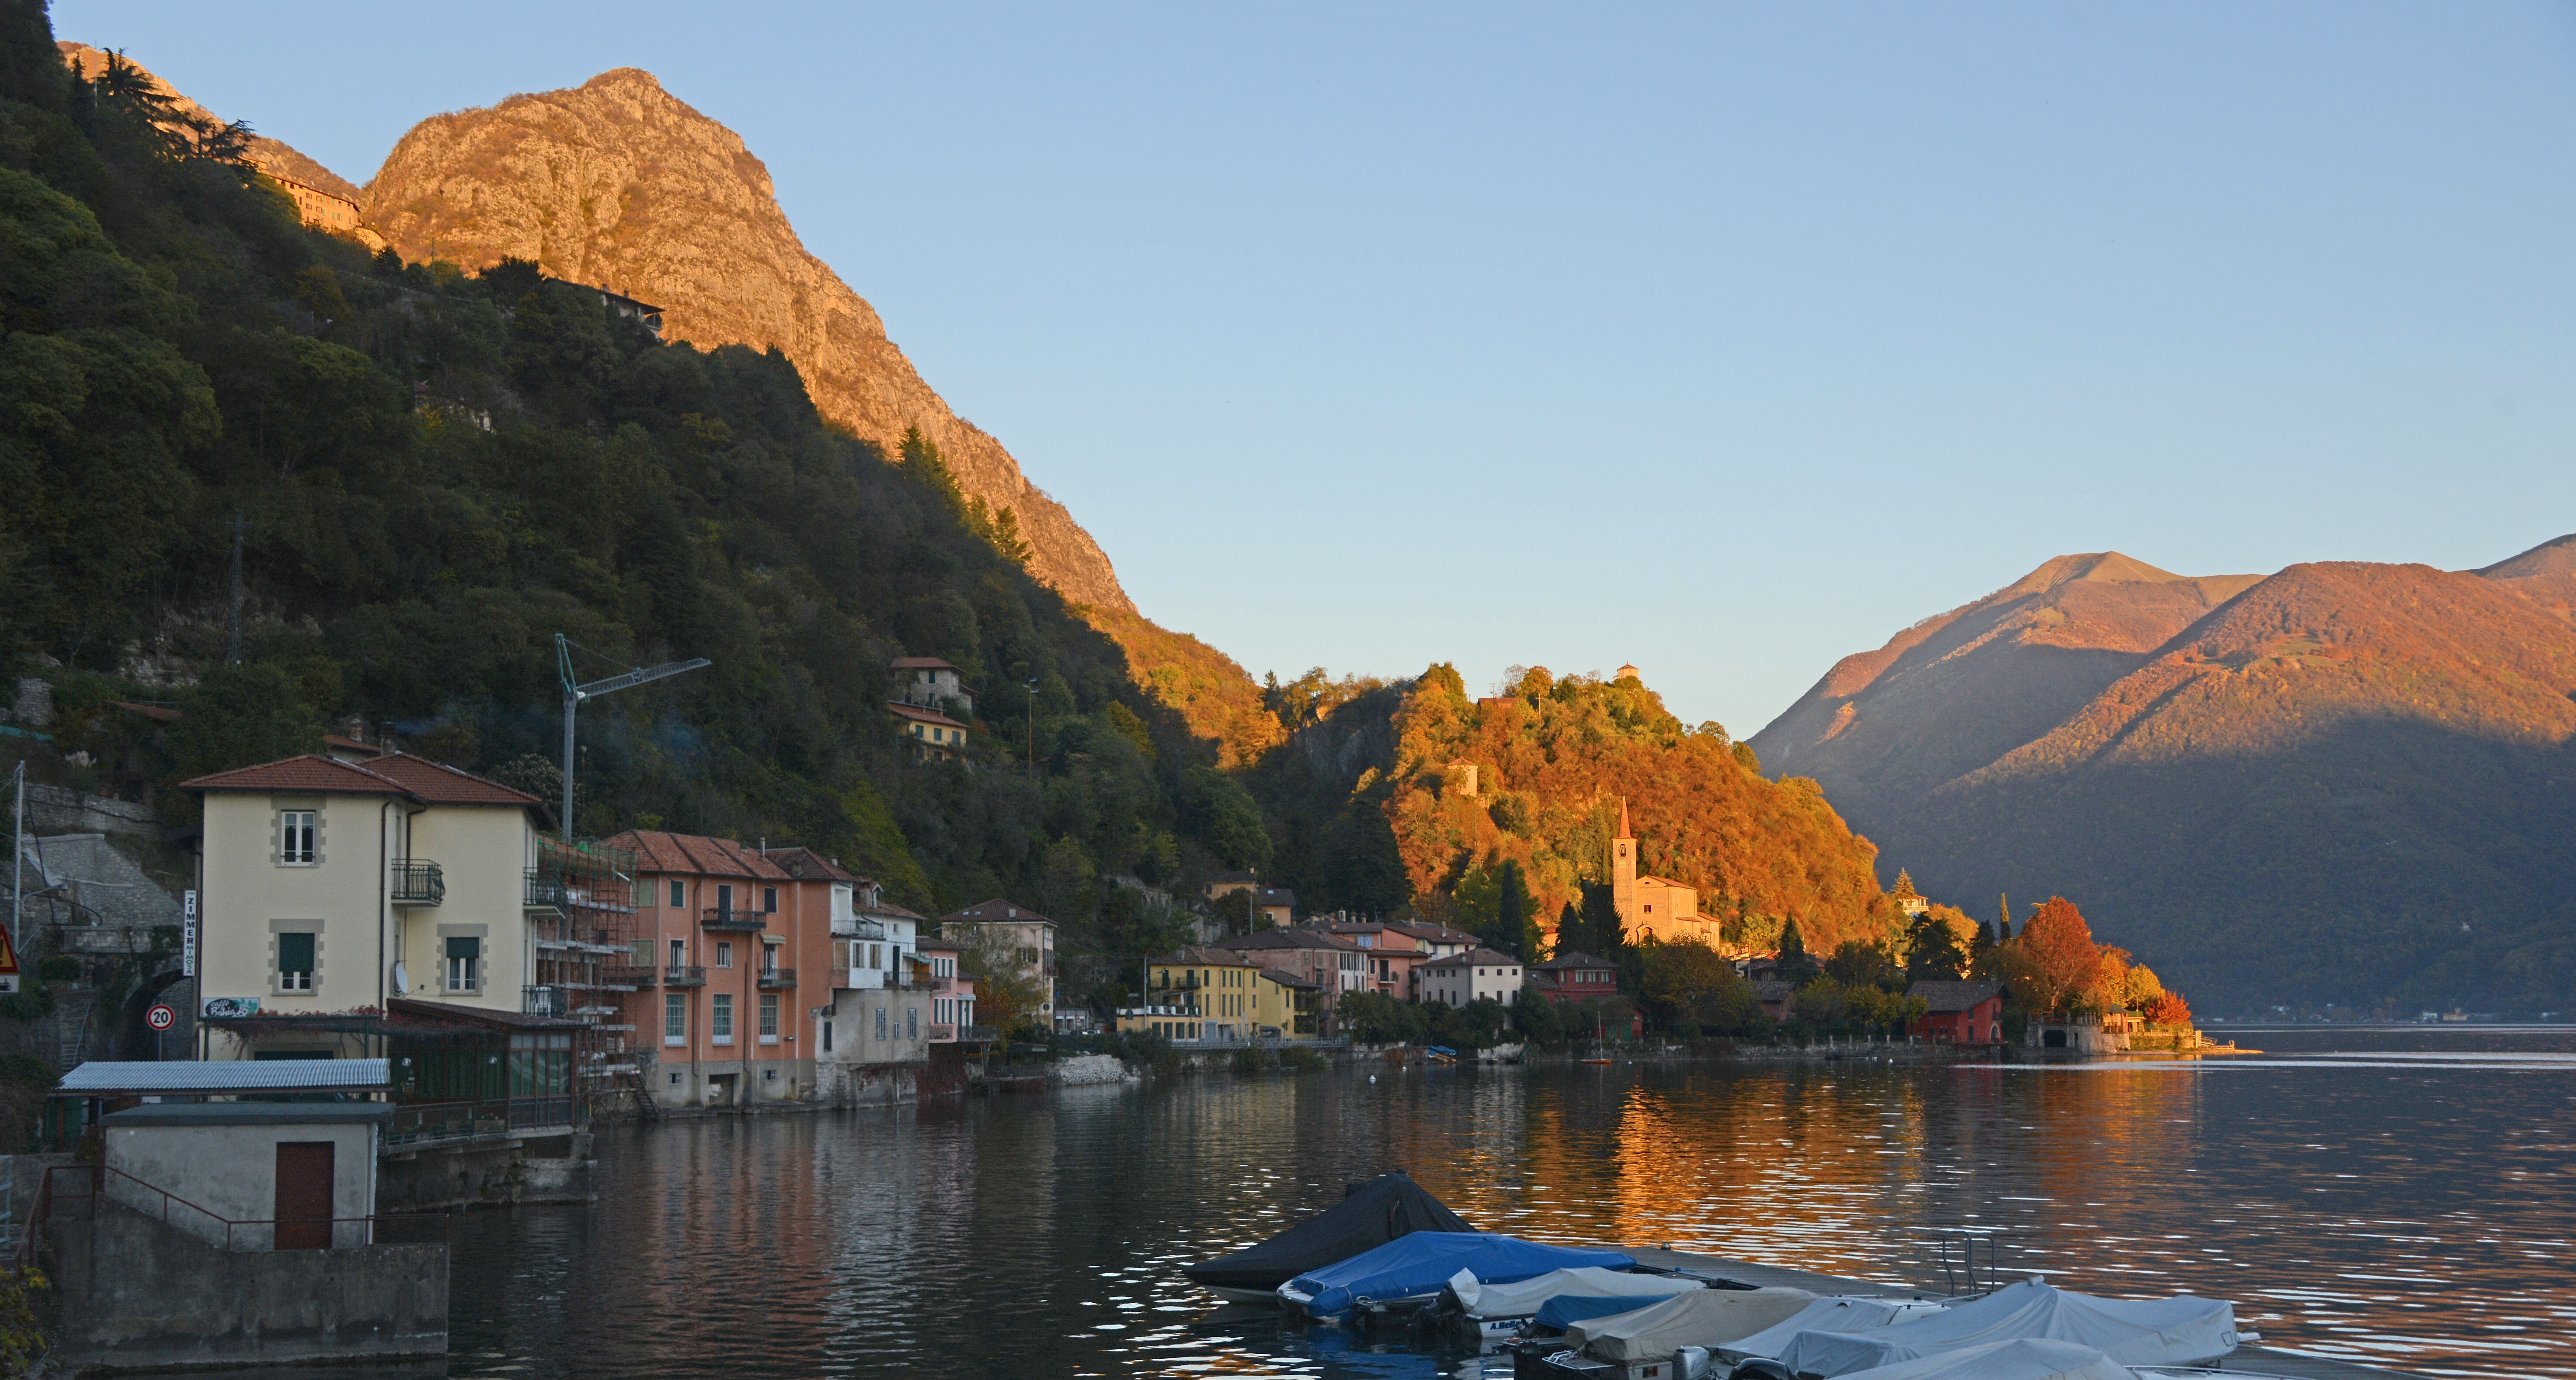
landscape, sea, water, nature, forest, mountain, architecture, fall, lake, town, river, mountain range, village, reflection, peaceful, autumn, bay, italy, harbor, fjord, port, body of water, trees, outside, buildings, mountains, boats, reflections, beautiful, loch, landform, geographical feature